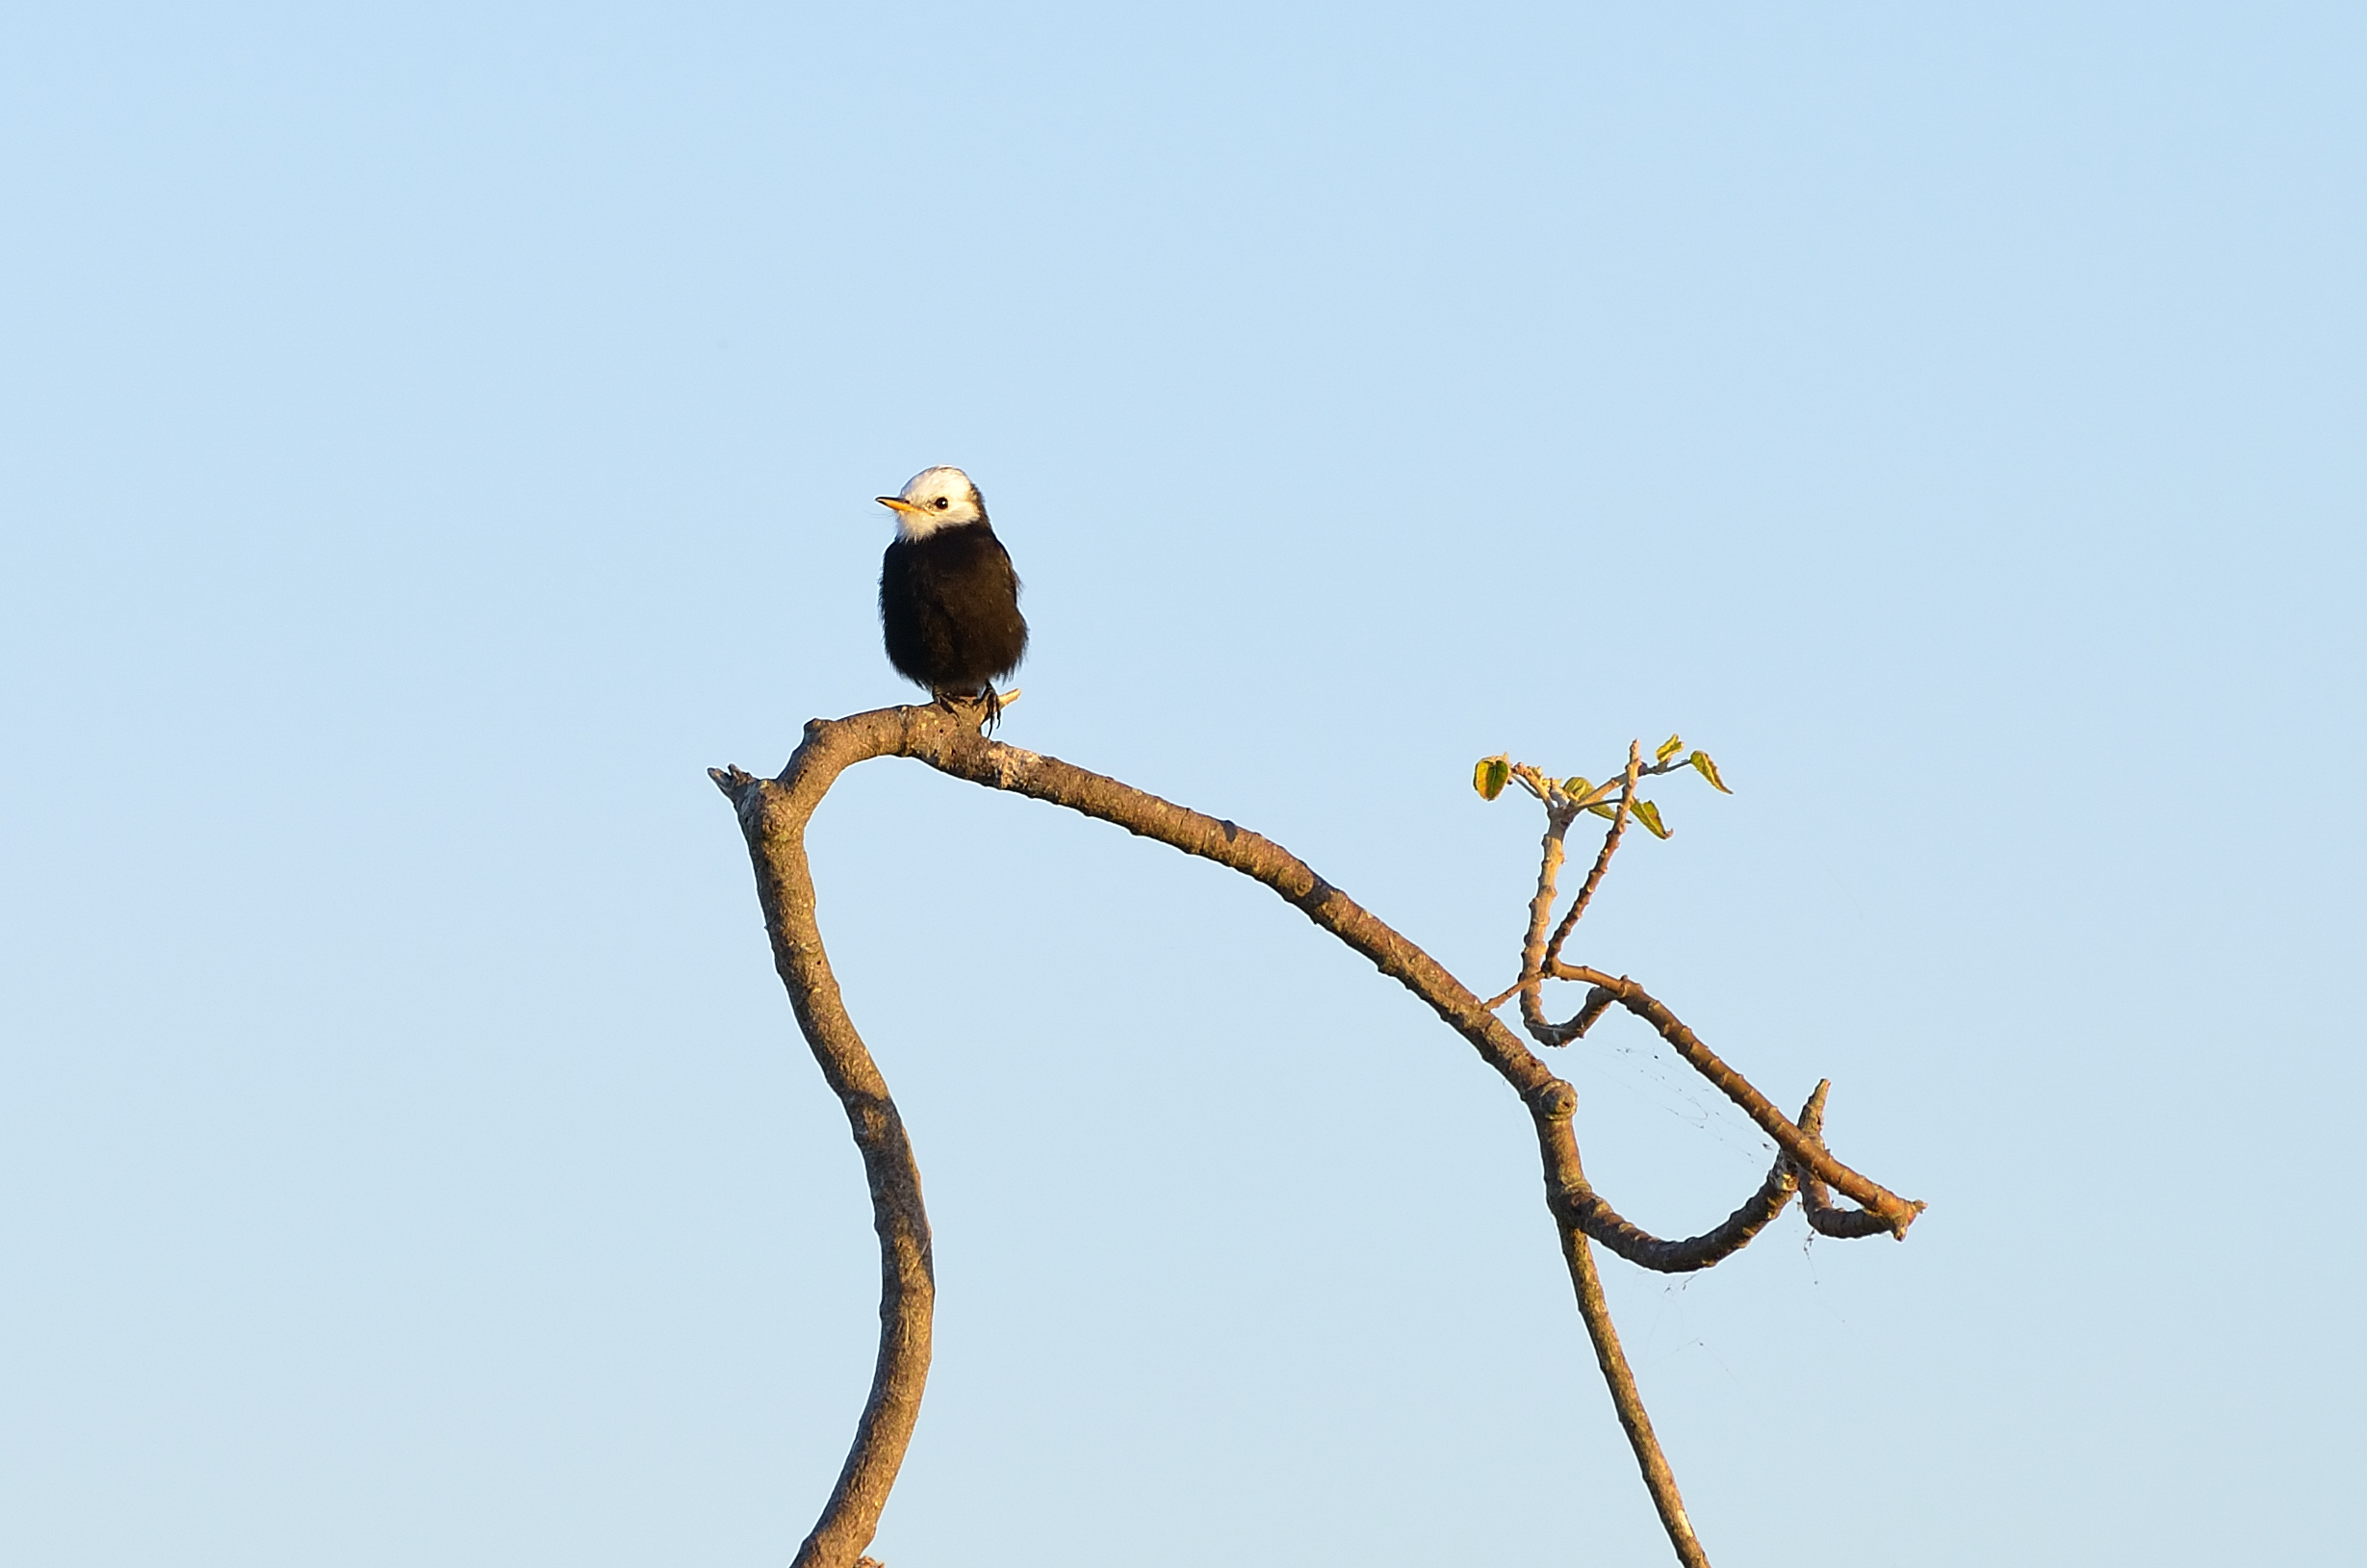
branch, bird, wildlife, wild, fauna, twig, vertebrate, laguna, corrientes, fna, ibera, estero, parque, perching bird